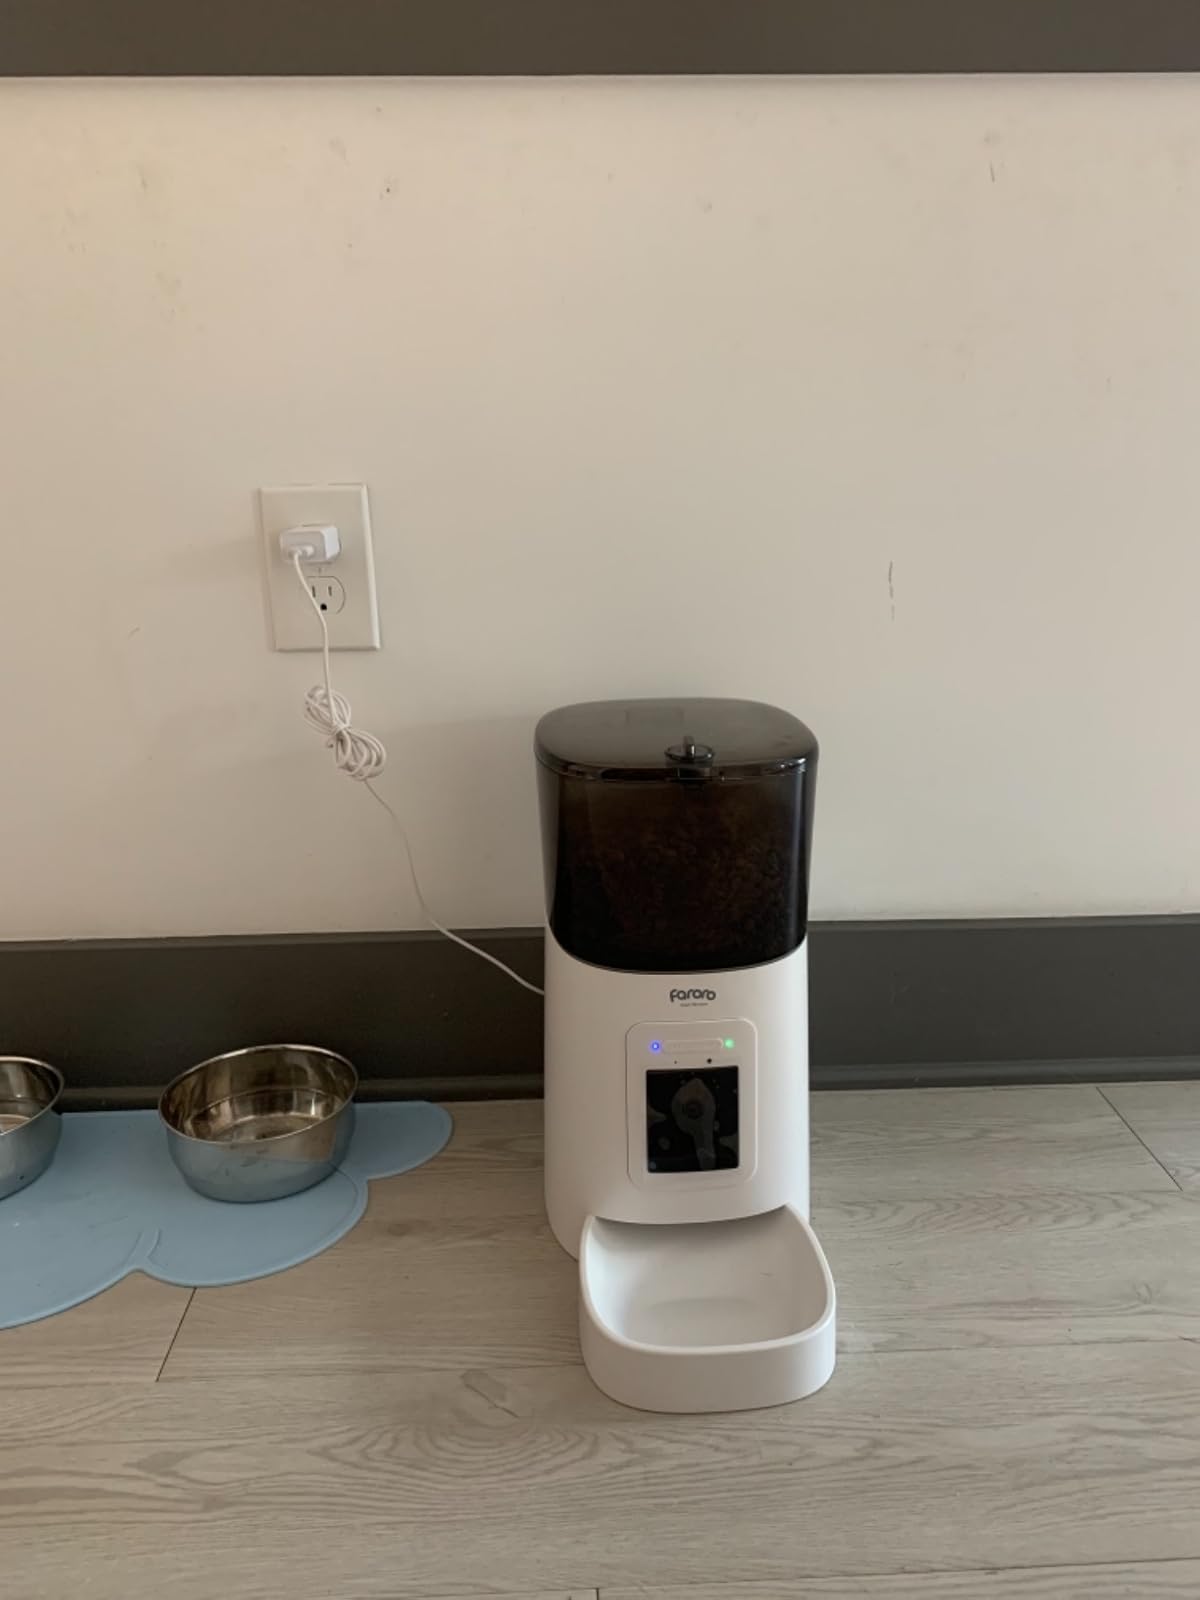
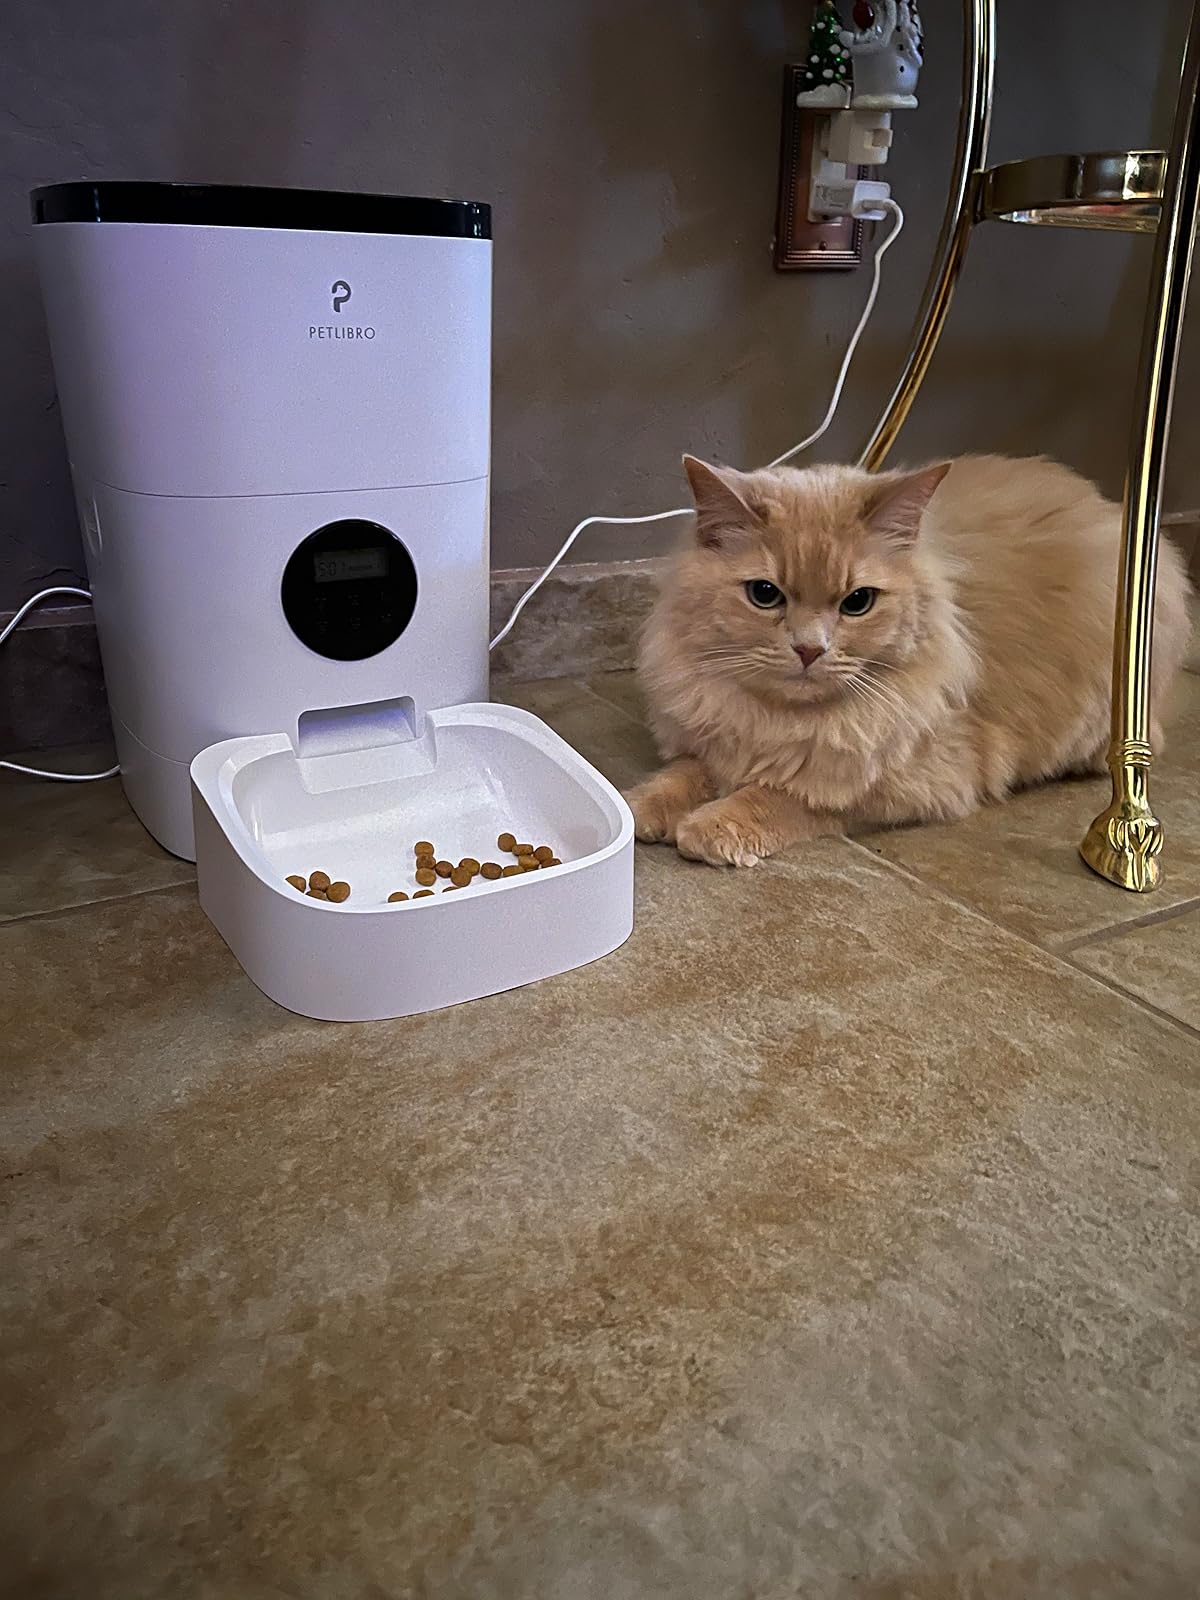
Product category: items_feeder
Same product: no